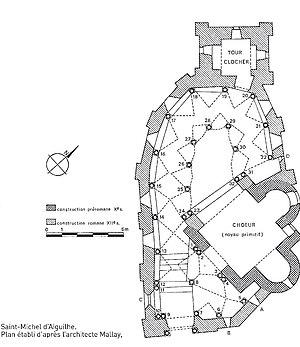
plan réalisé par l'architecte diocésain Mallay 1805-1883
L’église Saint-Michel est une église romane située à Aiguilhe, commune limitrophe du Puy-en-Velay, dans le département français de la Haute-Loire et la région Auvergne-Rhône-Alpes.